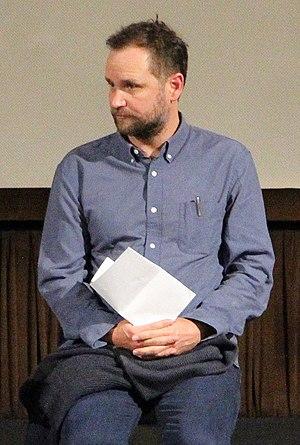
Tomás Saraceno, né le 22 mars 1973 à San Miguel de Tucumán, est un artiste contemporain argentin résidant en Allemagne.